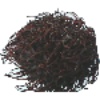
Label: rambutan